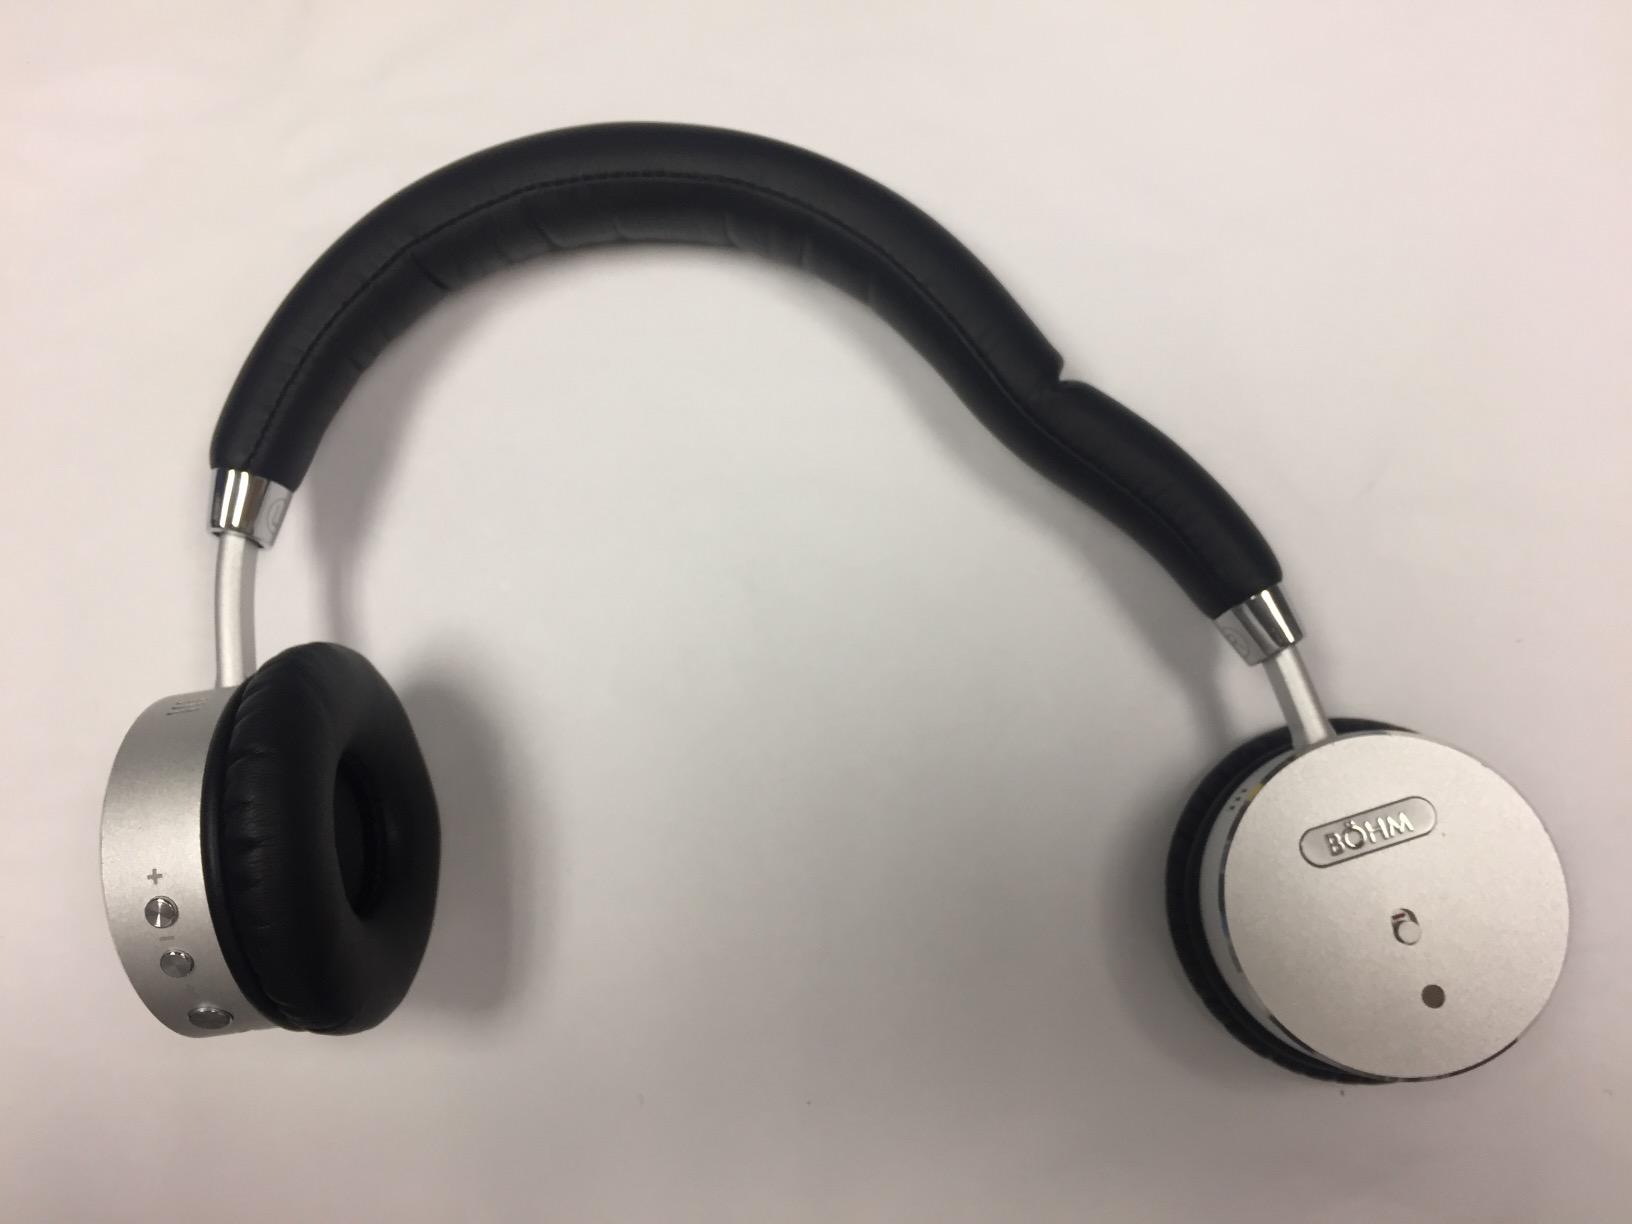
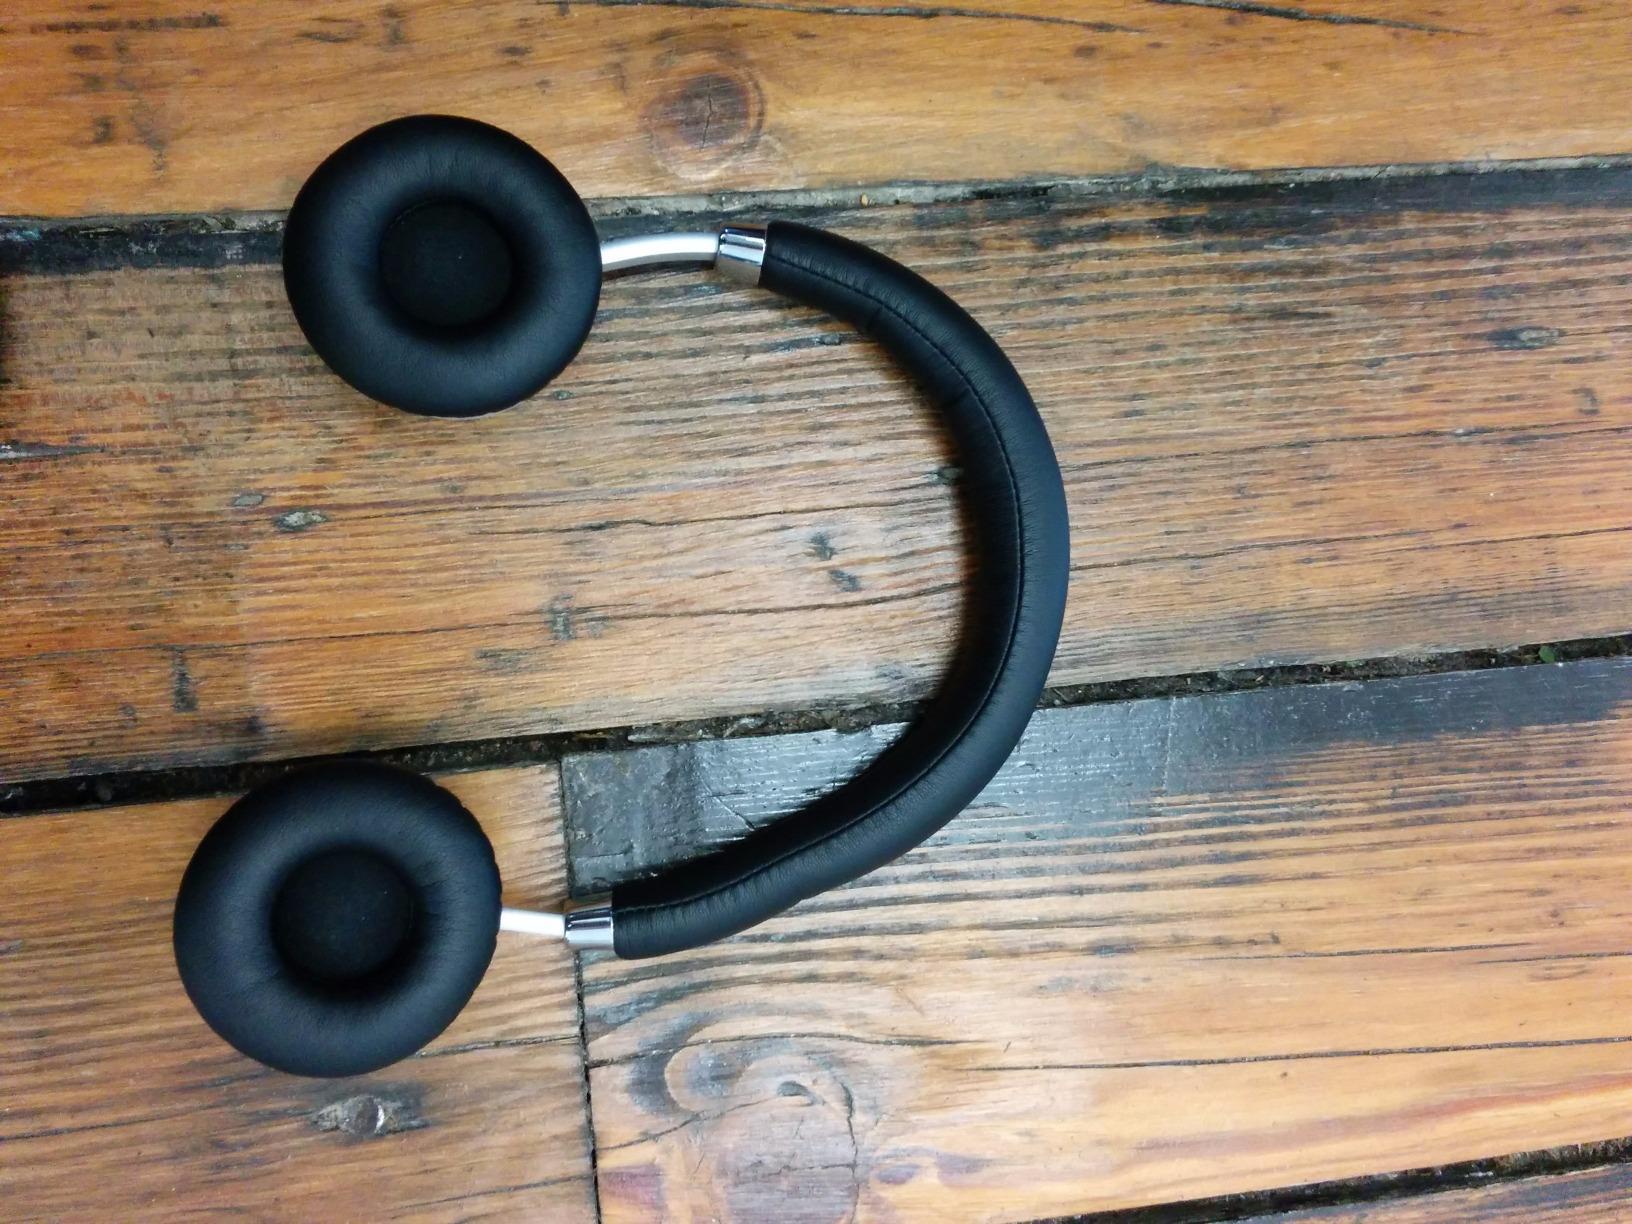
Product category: headphones
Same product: yes